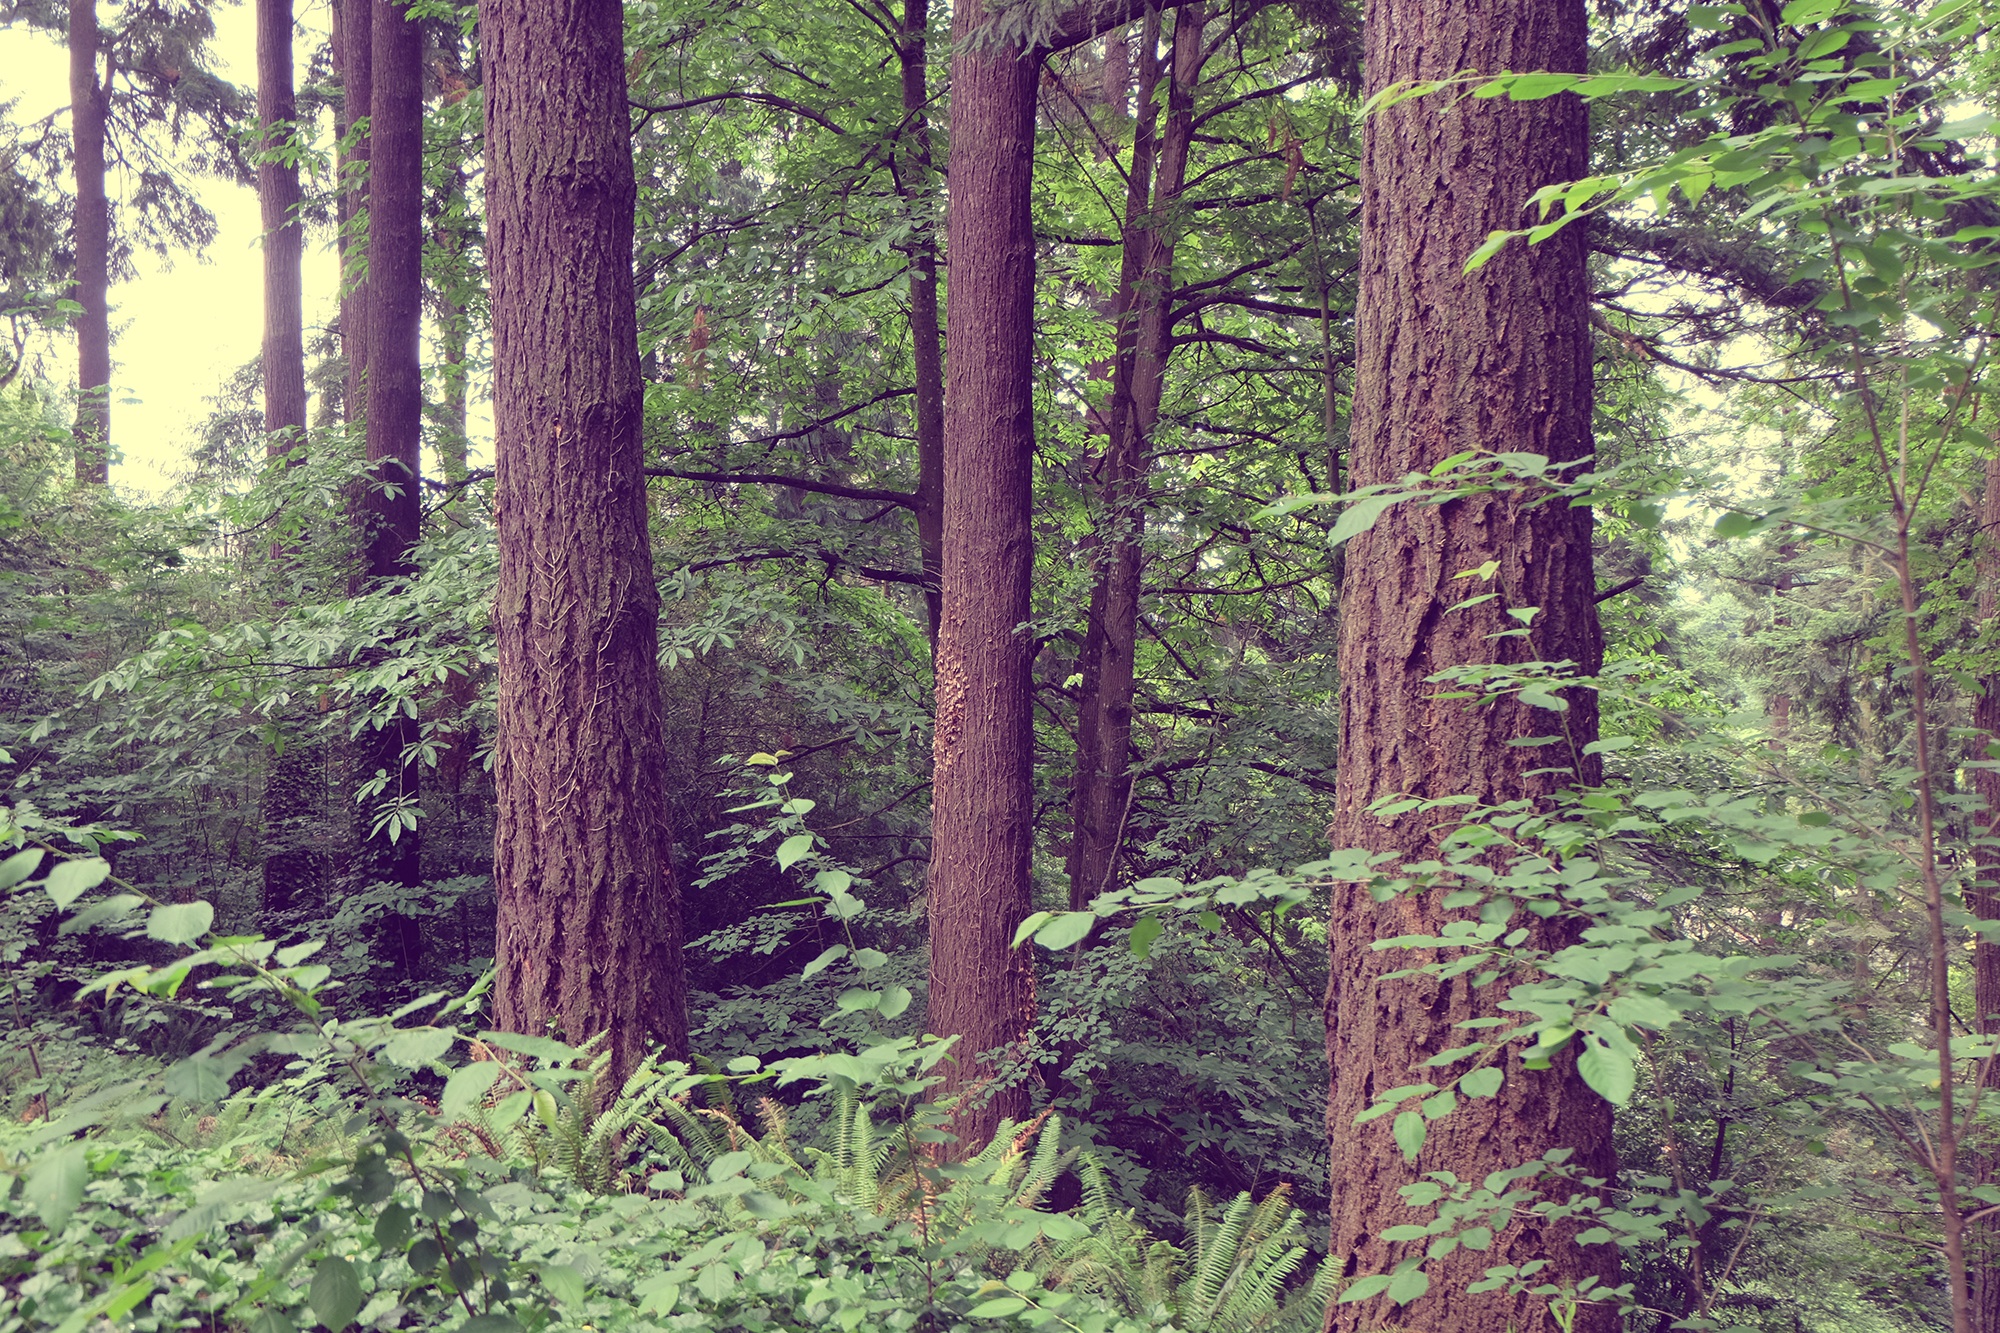
tree, forest, wilderness, plant, trail, jungle, spruce, vegetation, rainforest, deciduous, grove, woodland, habitat, ecosystem, biome, old growth forest, natural environment, geographical feature, woody plant, temperate broadleaf and mixed forest, temperate coniferous forest